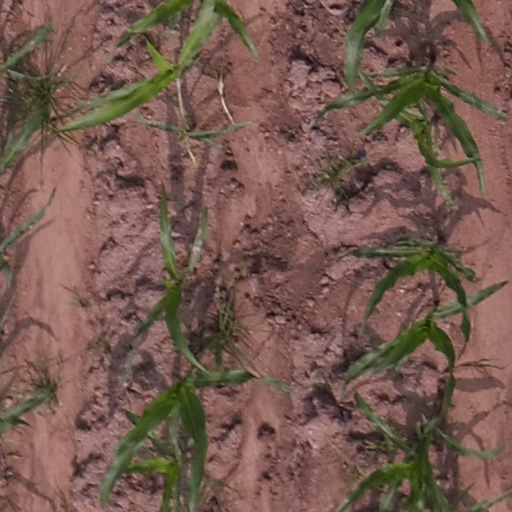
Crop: maize; corn